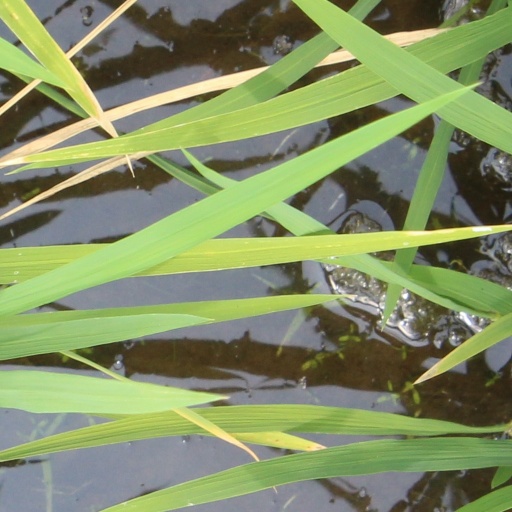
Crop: rice